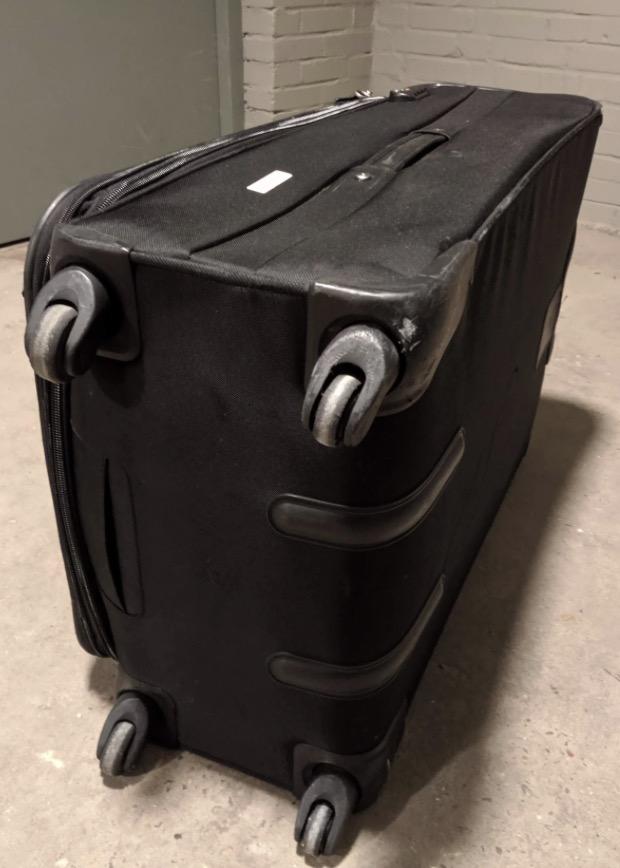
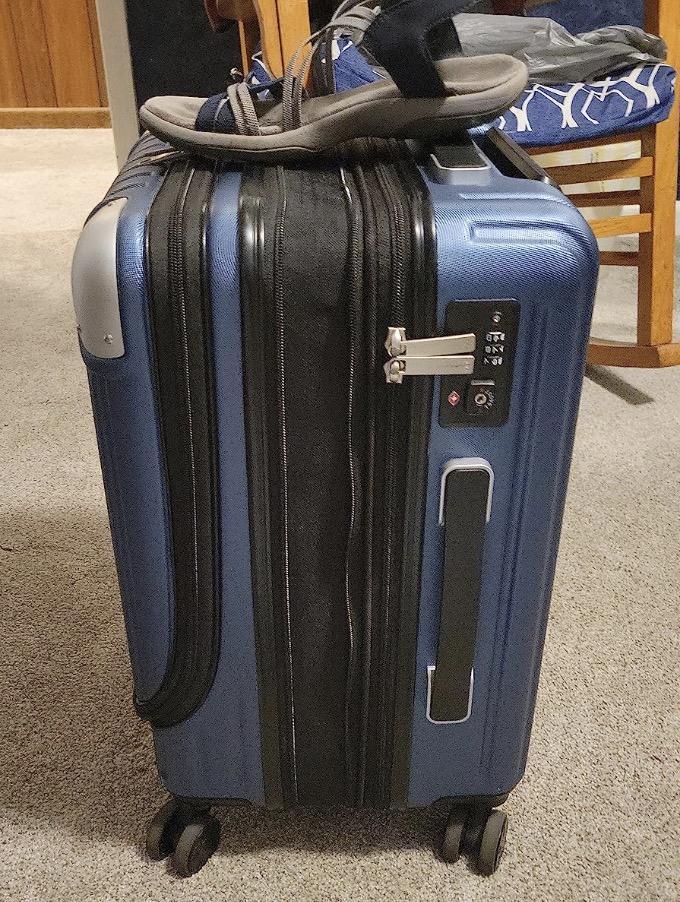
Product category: items_tea
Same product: no